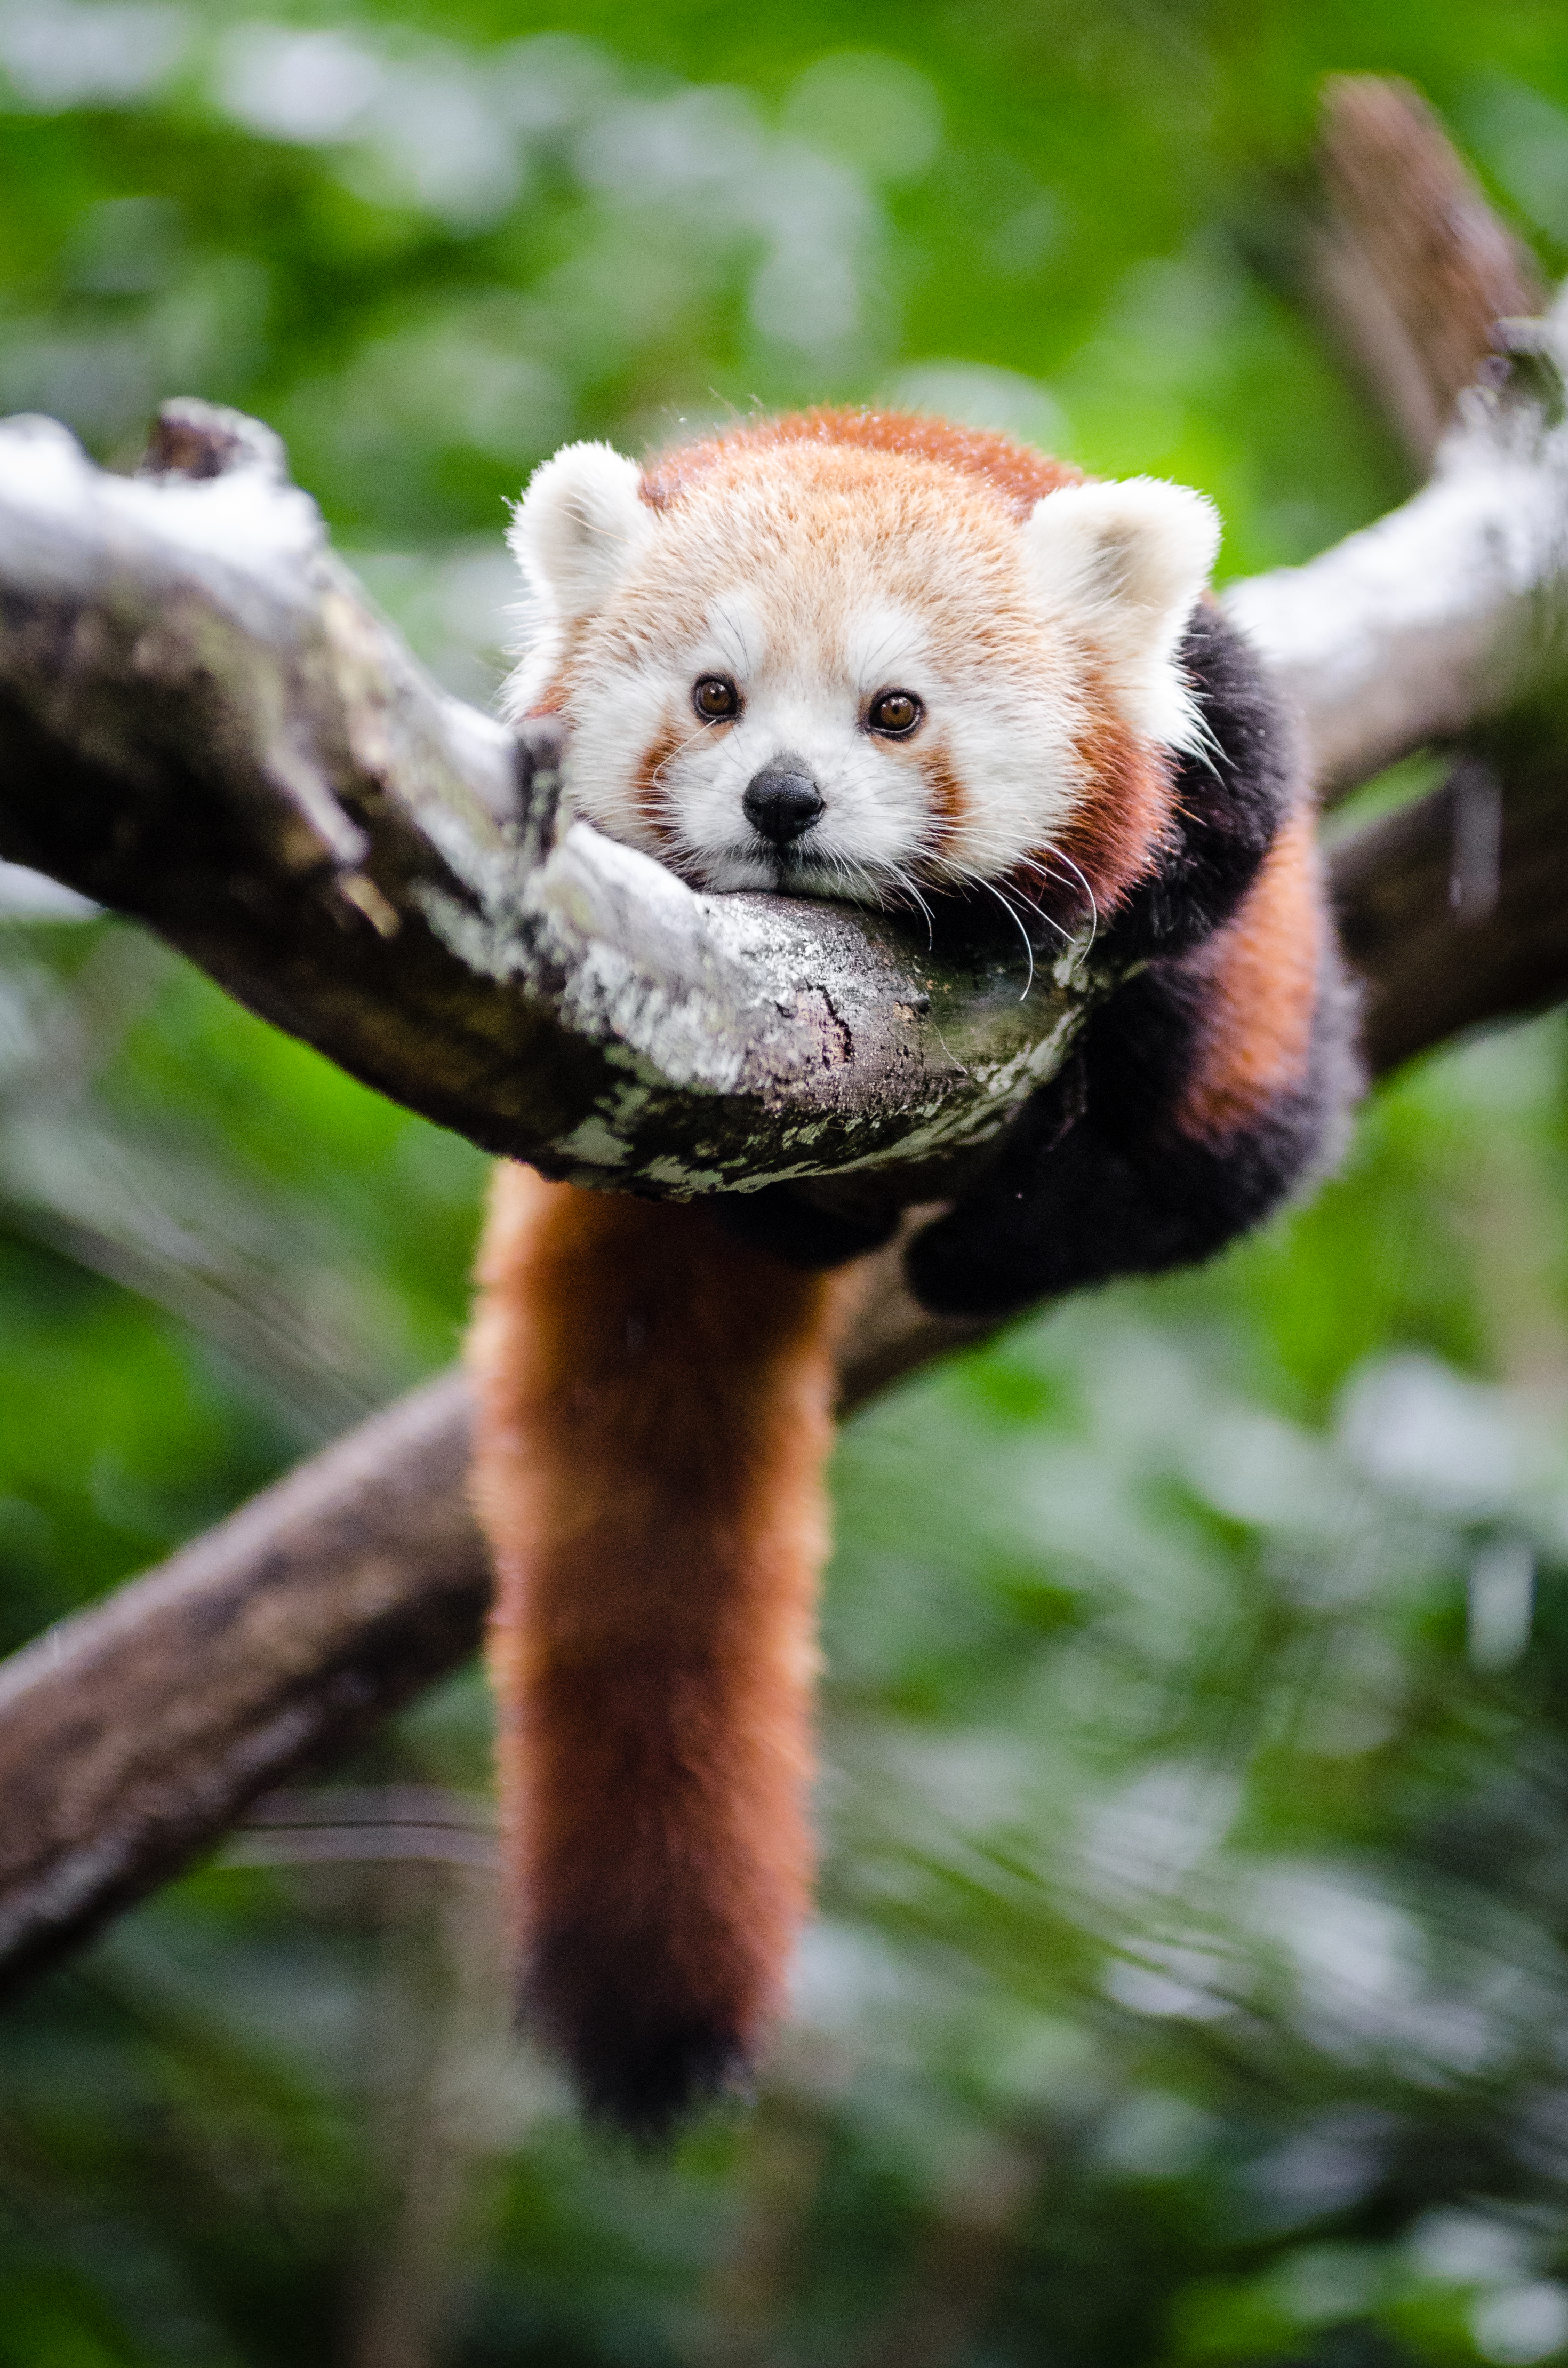
tree, nature, bokeh, vintage, sweet, rain, wet, animal, cute, female, bear, wildlife, zoo, fur, orange, young, green, high, red, mammal, nikon, fauna, red panda, panda, face, nose, tail, animals, ears, endangered, vertebrate, germany, deutschland, natur, tier, iso, fell, regen, gesicht, baum, adorable, bamboo, d7000, roter, kleiner, niedlich, sues, suess, species, bedrohte, tierart, tierpark, weiblich, jungtier, jung, ohren, schwanz, nase, bedroht, ailurus, fulgens, moist, feucht, gr n, s s, giant panda, dog breed group